Bereshit (parashah)

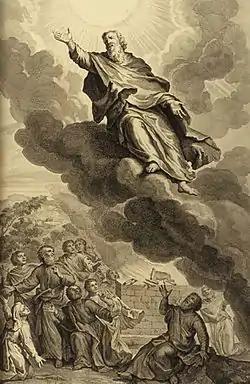
"God Took Enoch" (illustration from the 1728 "Figures de la Bible")

Reading in Genesis 7:4 that God said, "every living substance ("yekum") that I have made will I blot out," Rabbi Abin taught that this included the one who rose up ("yakam") against his brother—Cain. Rabbi Levi said in the name of Resh Lakish that God kept Cain's judgment in suspense until the Flood and then God swept Cain away. And thus Rabbi Levi read Genesis 7:23 to say, "And He blotted out every one that had arisen."